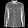
Label: Shirt